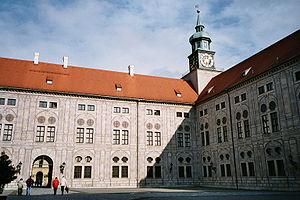
La résidence de Munich, appelée aussi palais de la Résidence, était le château des ducs, princes-électeurs et rois de Bavière, au cœur de Munich. Elle comporte dix cours et 130 pièces réparties en trois ensembles : les appartements royaux, jusqu'à la Max-Joseph-Platz, l'Ancienne Résidence, jusqu'à la Residenzstraße et le bâtiment de la salle des fêtes, jusqu'aux jardins de cour.